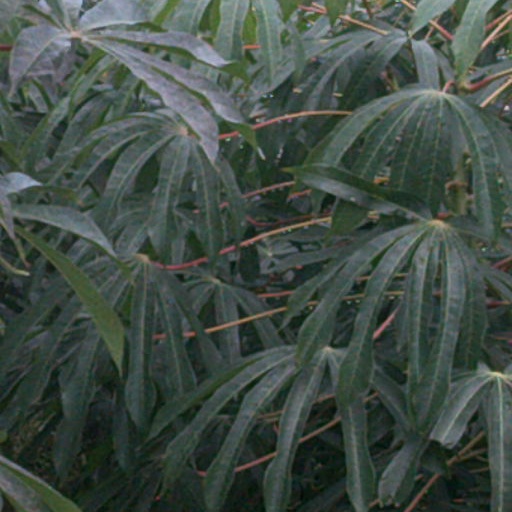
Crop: cassava